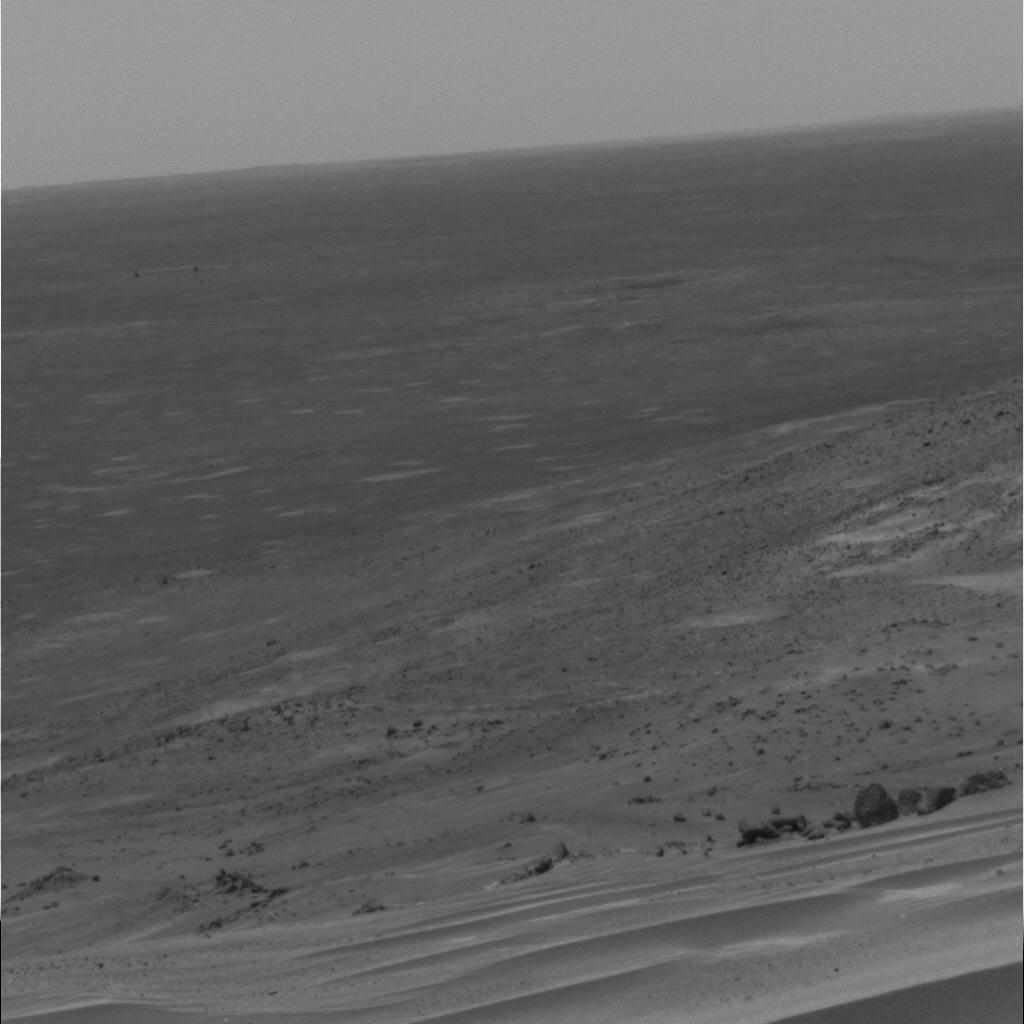
Surface features visible: Float Rocks, Clasts, Dunes/Ripples, Soil, Distant Vista, Sky